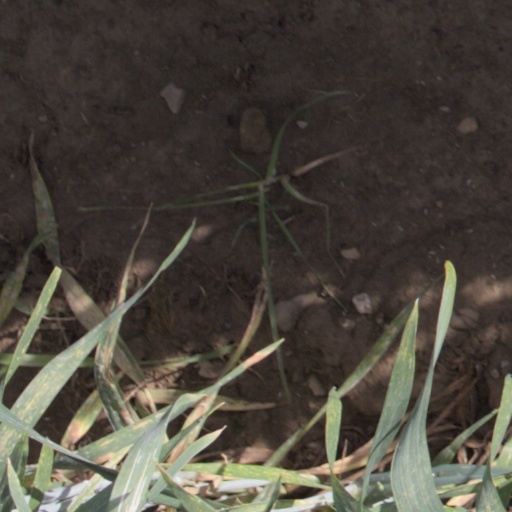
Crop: wheat